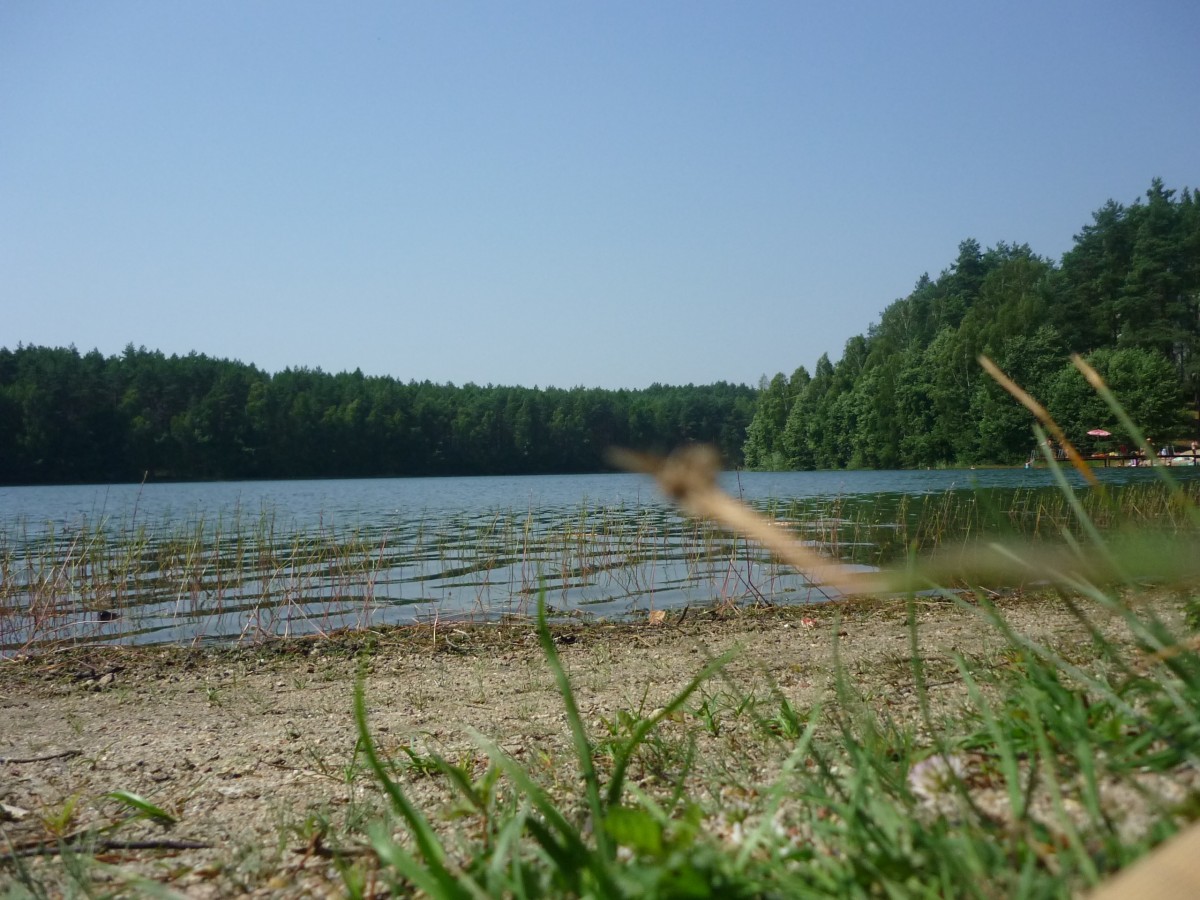
Tags: shore, lake, river, reservoir, body of water, wetland, habitat, loch, fish pond